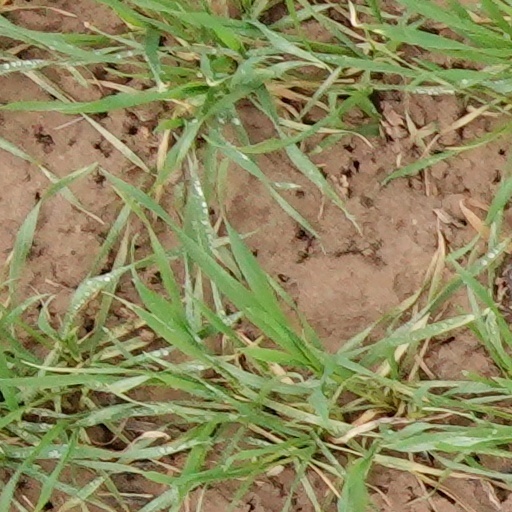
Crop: wheat